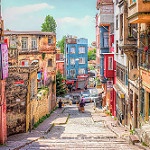
Label: street